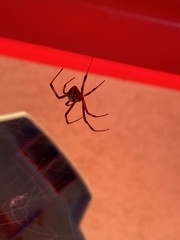
Species: Lactrodectus_hesperus